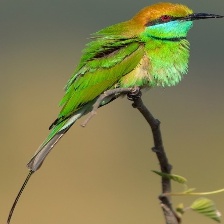
Species: ASIAN GREEN BEE EATER
Scientific name: MEROPS ORIENTALIS
ImageNet parent category: bee_eater